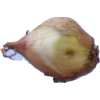
Label: onion